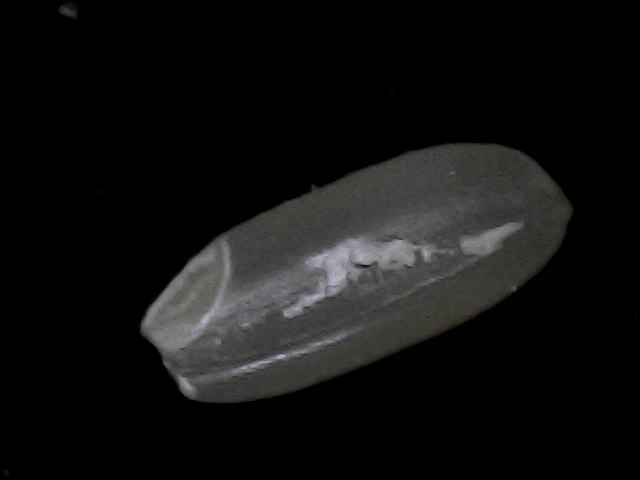
Rice variety: BD95